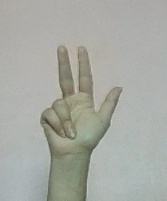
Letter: al